Hospental railway station

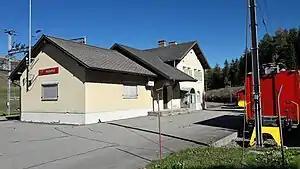
The station building in 2018

Hospental railway station, is a railway station in the municipality of Hospental, in the Swiss canton of Uri. It is an intermediate stop on the gauge Furka Oberalp line of the Matterhorn Gotthard Bahn and is served by local trains only.